Knabrostræde 30

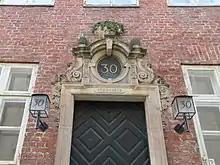
Knabrostræde 30

The building is constructed in red brick with three storeys over a walk-out basement around an asymmetrically shaped light well. It has a 12 bays long facade towards Knabrostræde, four bays towards Magstræde and five bays towards Nybrogade. The facade towards Knabrostræde is crowned by a three-bay gabled wall dormer with a pulley beam. The main entrance in one of the two central bays is surrounded by a lavishly decorated sandstone portal, incorporating a round window with the house number (30). The sandstone portal was added as late as 1915 and is a copy of a sandstone portal from Dronningensgade. A basement entrance is located in the other central bay. The facade is decorated with two rows of "Fleur-de-lis"-shaped wall anchors between the upper floors.